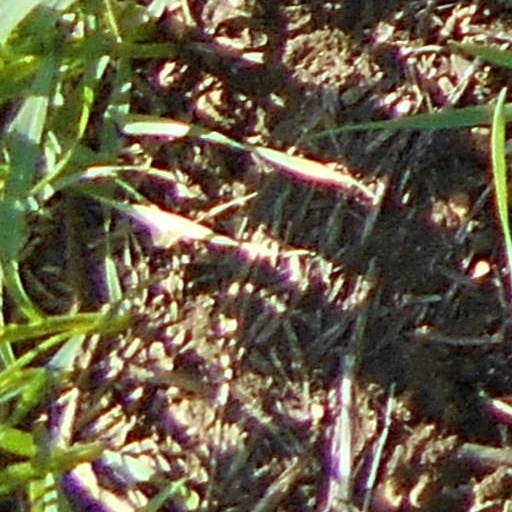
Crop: wheat